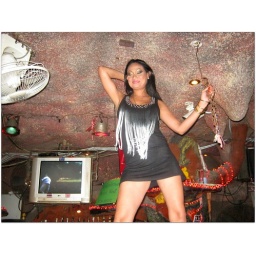
my girl having fun in one of her bars shes a party animal you got to love her